Chinese bamboo partridge

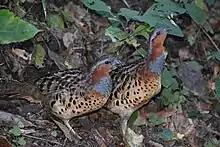
Two Chinese Bamboo Partridges foraging at the base of Mount Takao, Japan.

Chinese bamboo partridges have been part of Chinese aviculture for centuries. In captivity, these tiny birds are pugnacious and care should be taken as to what other terrestrial species should be kept in mixed-species aviaries. They are compatible with crestless firebacks and eared pheasants but not with junglefowl or francolin.